Khuda

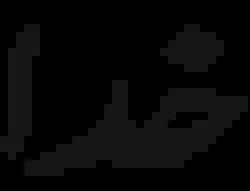
The word Khoda in Nastaʿlīq script

The term derives from Middle Iranian terms "xvatay, xwadag" meaning "lord", "ruler", "master", appearing in written form in Parthian "kwdy", in Middle Persian "kwdy", and in Sogdian "kwdy". It is the Middle Persian reflex of older Iranian forms such as Avestan "xa-dhata-" "self-defined; autocrat", an epithet of Ahura Mazda. The Kurdish term "Xwedê" (خودێ) and the Pashto term "Xdāi" (خدۍ) are both variants of this.